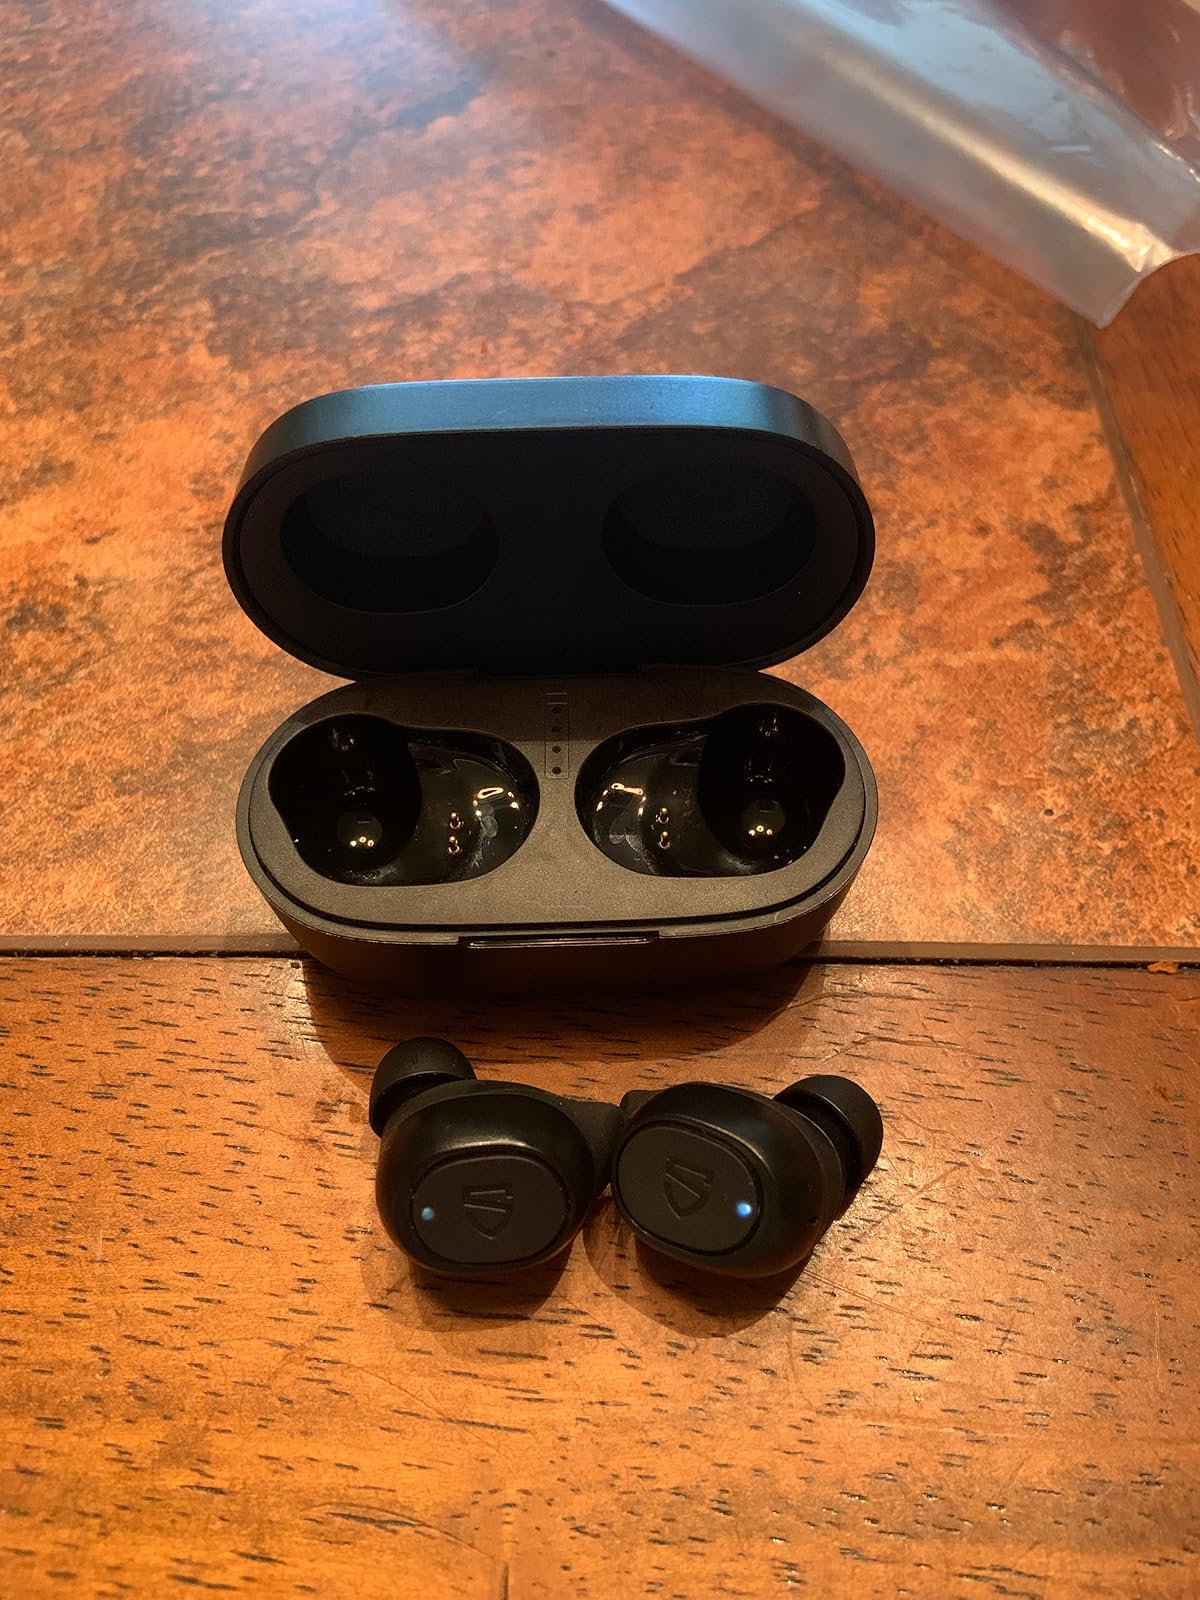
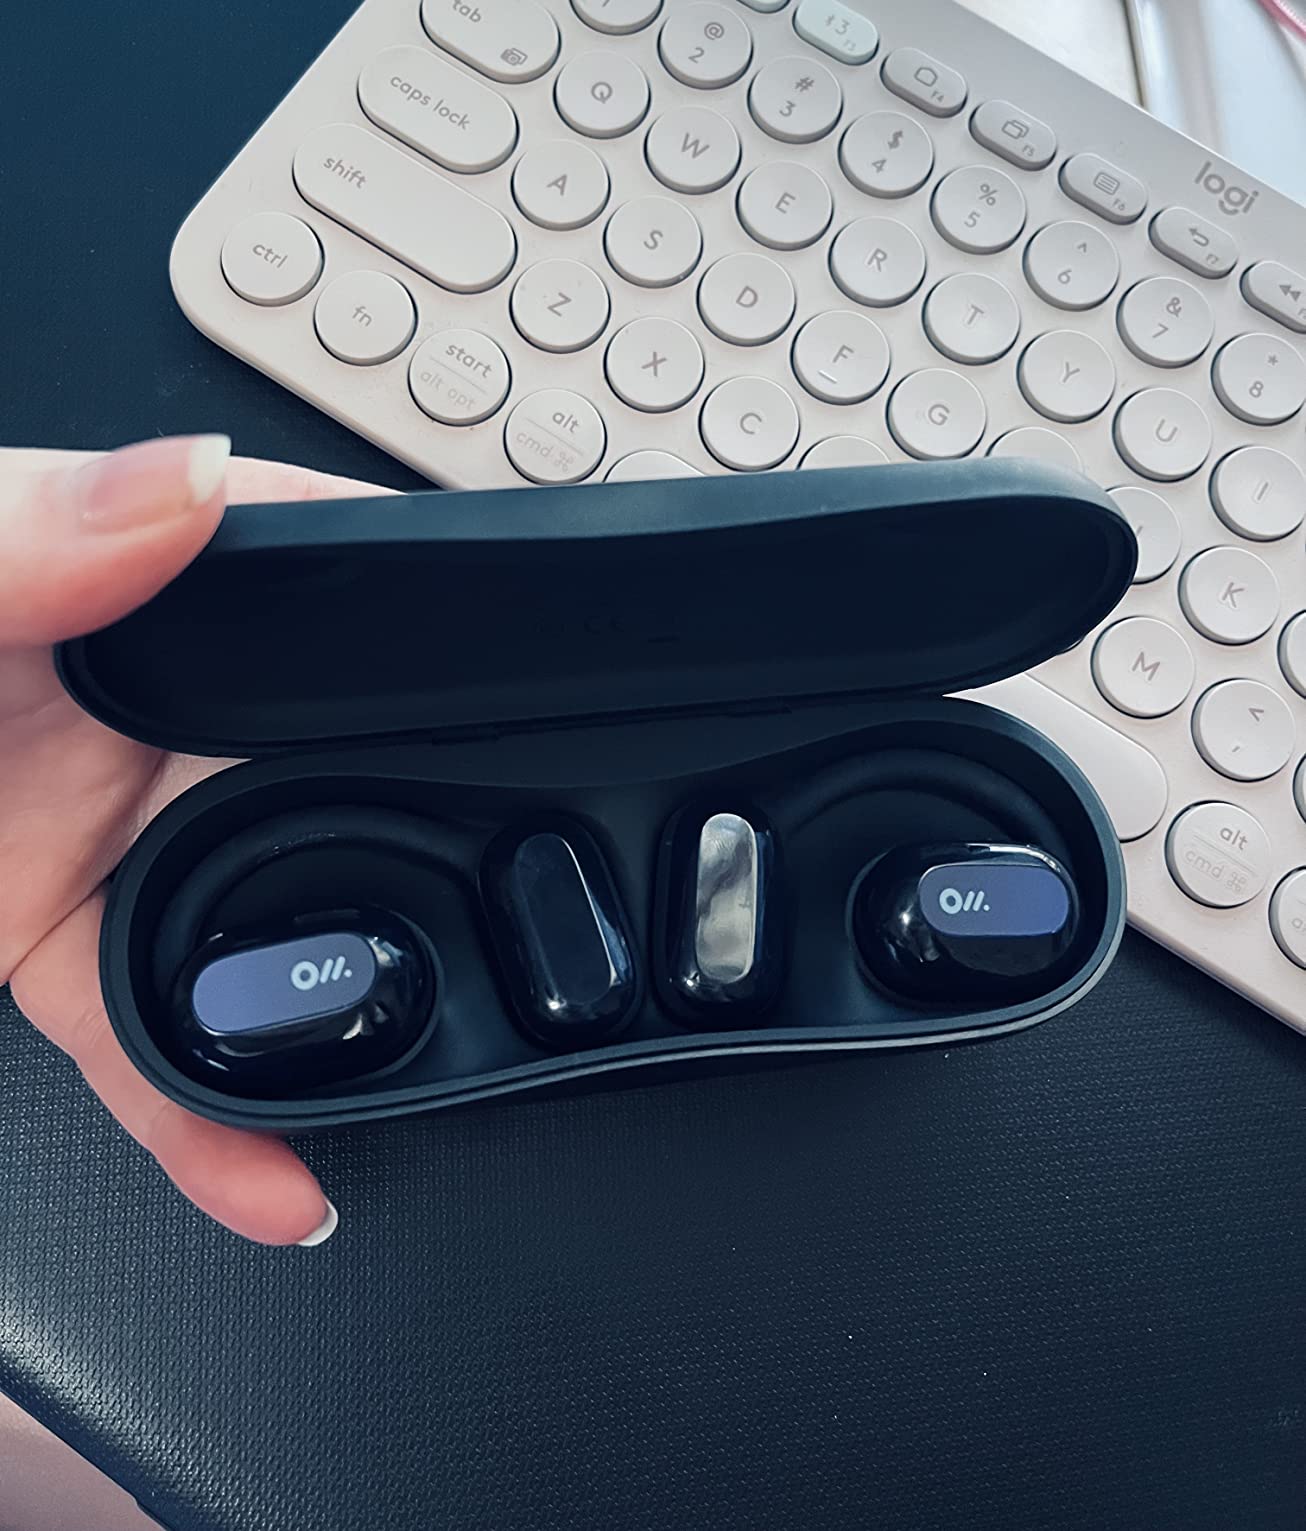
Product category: earbuds
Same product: no